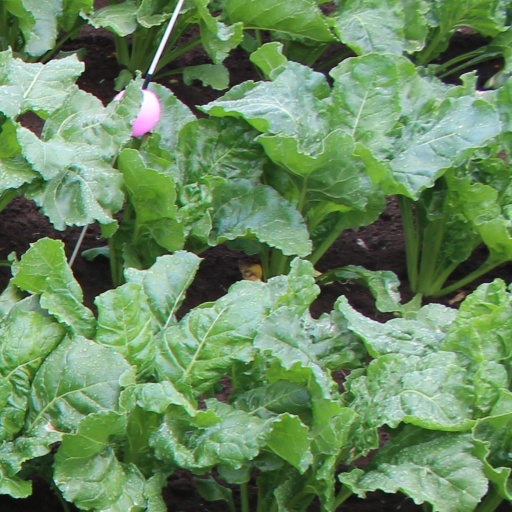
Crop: sugar beet